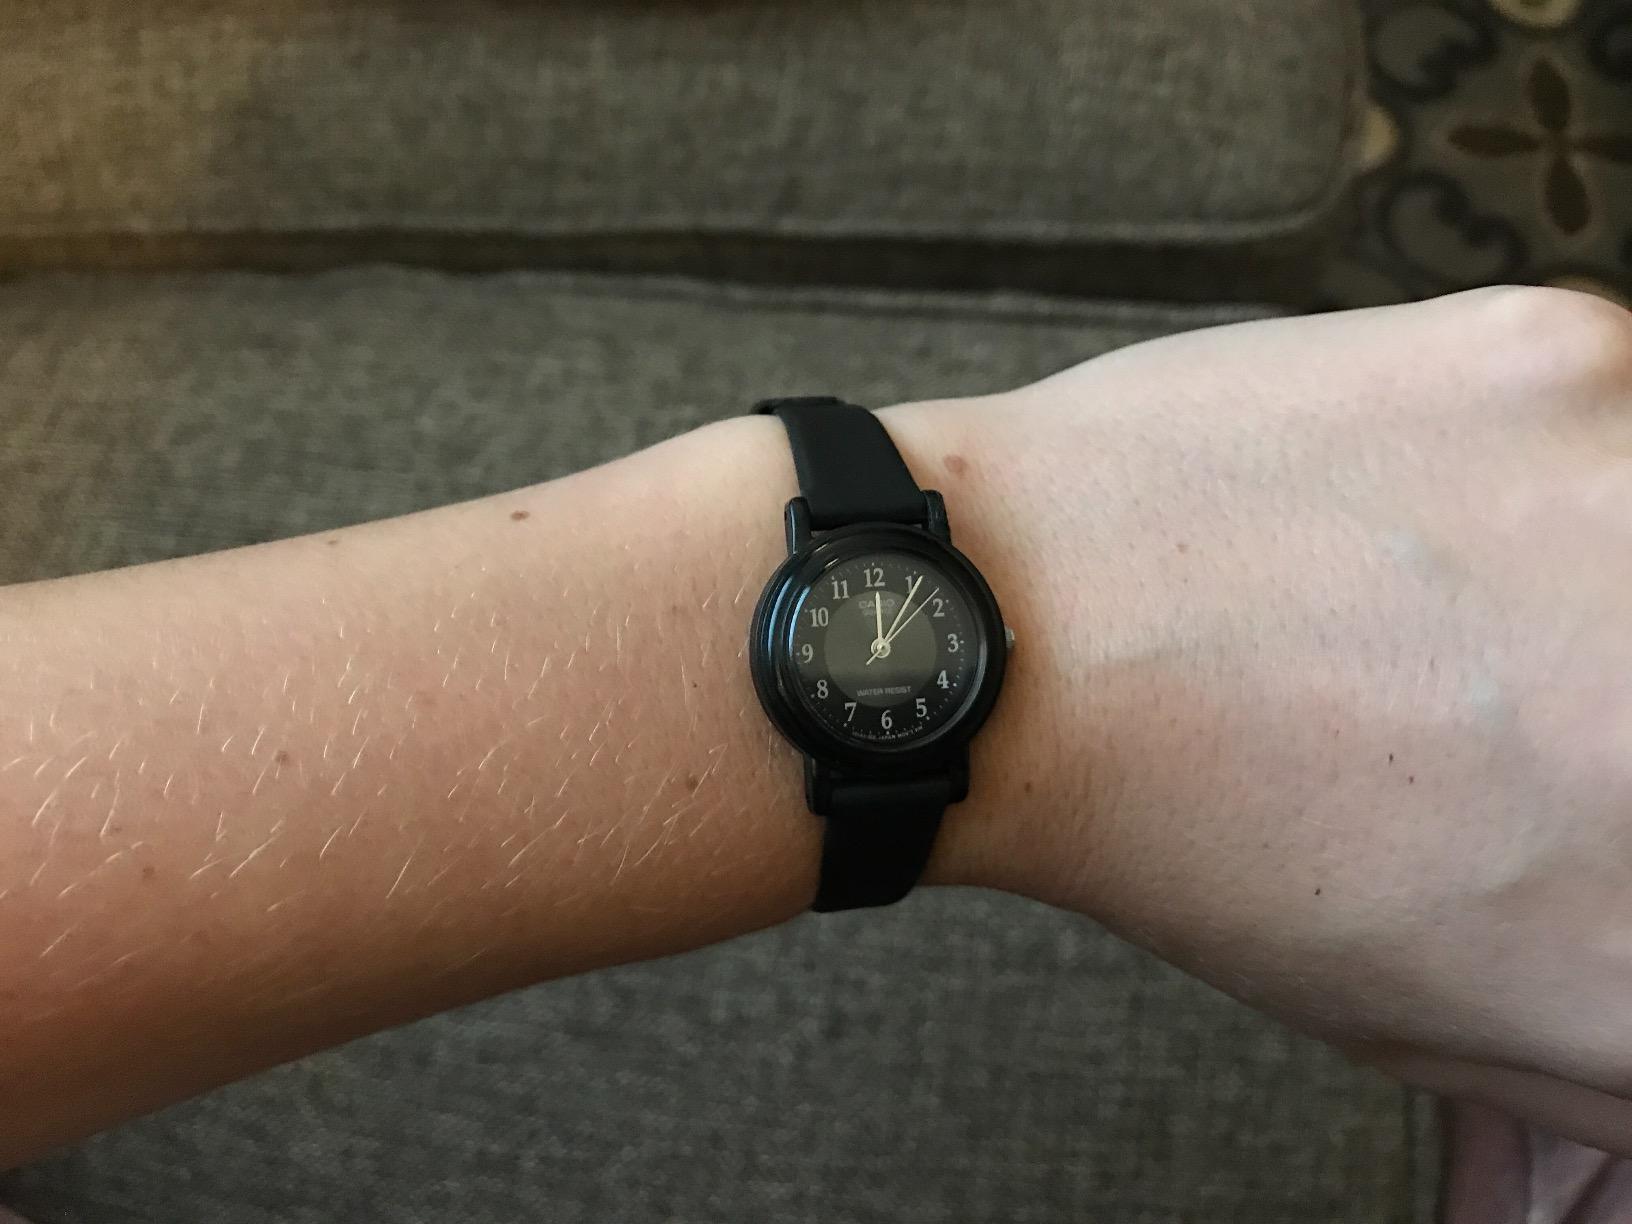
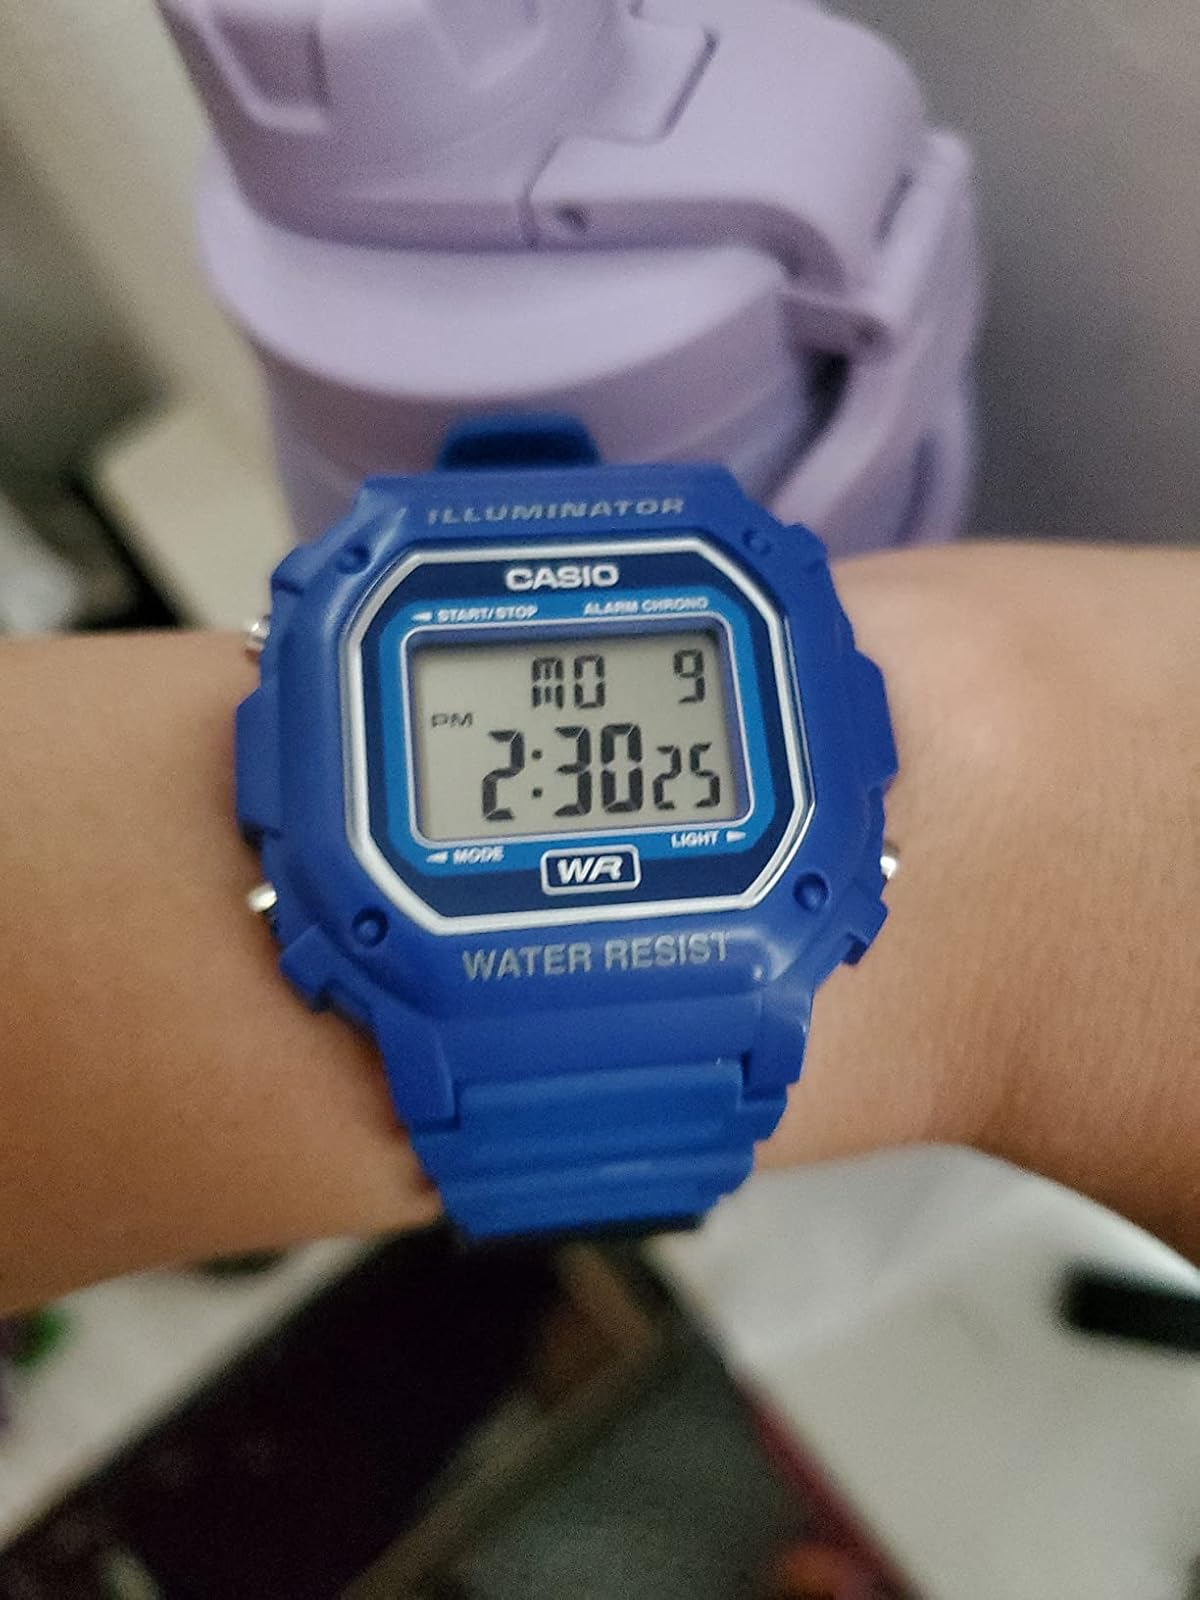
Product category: accessories_watch
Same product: no